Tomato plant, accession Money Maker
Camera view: horizontal (90 deg, fisheye); turntable rotation: 210 degrees
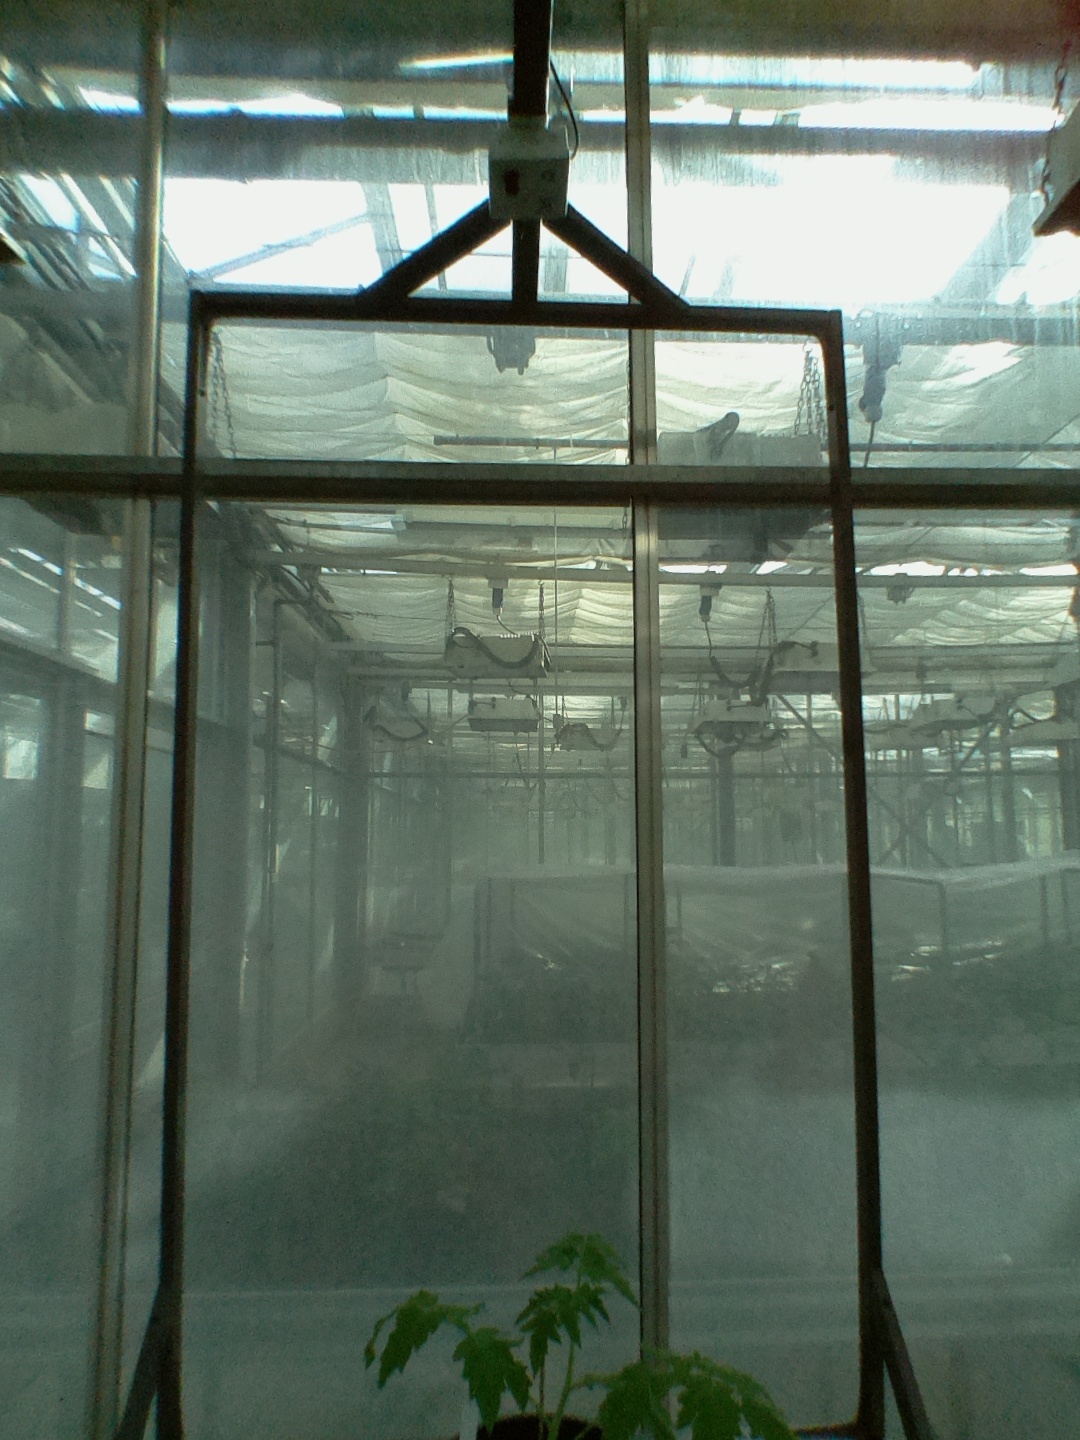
BBCH growth stage 13: 6 of true leaves visible